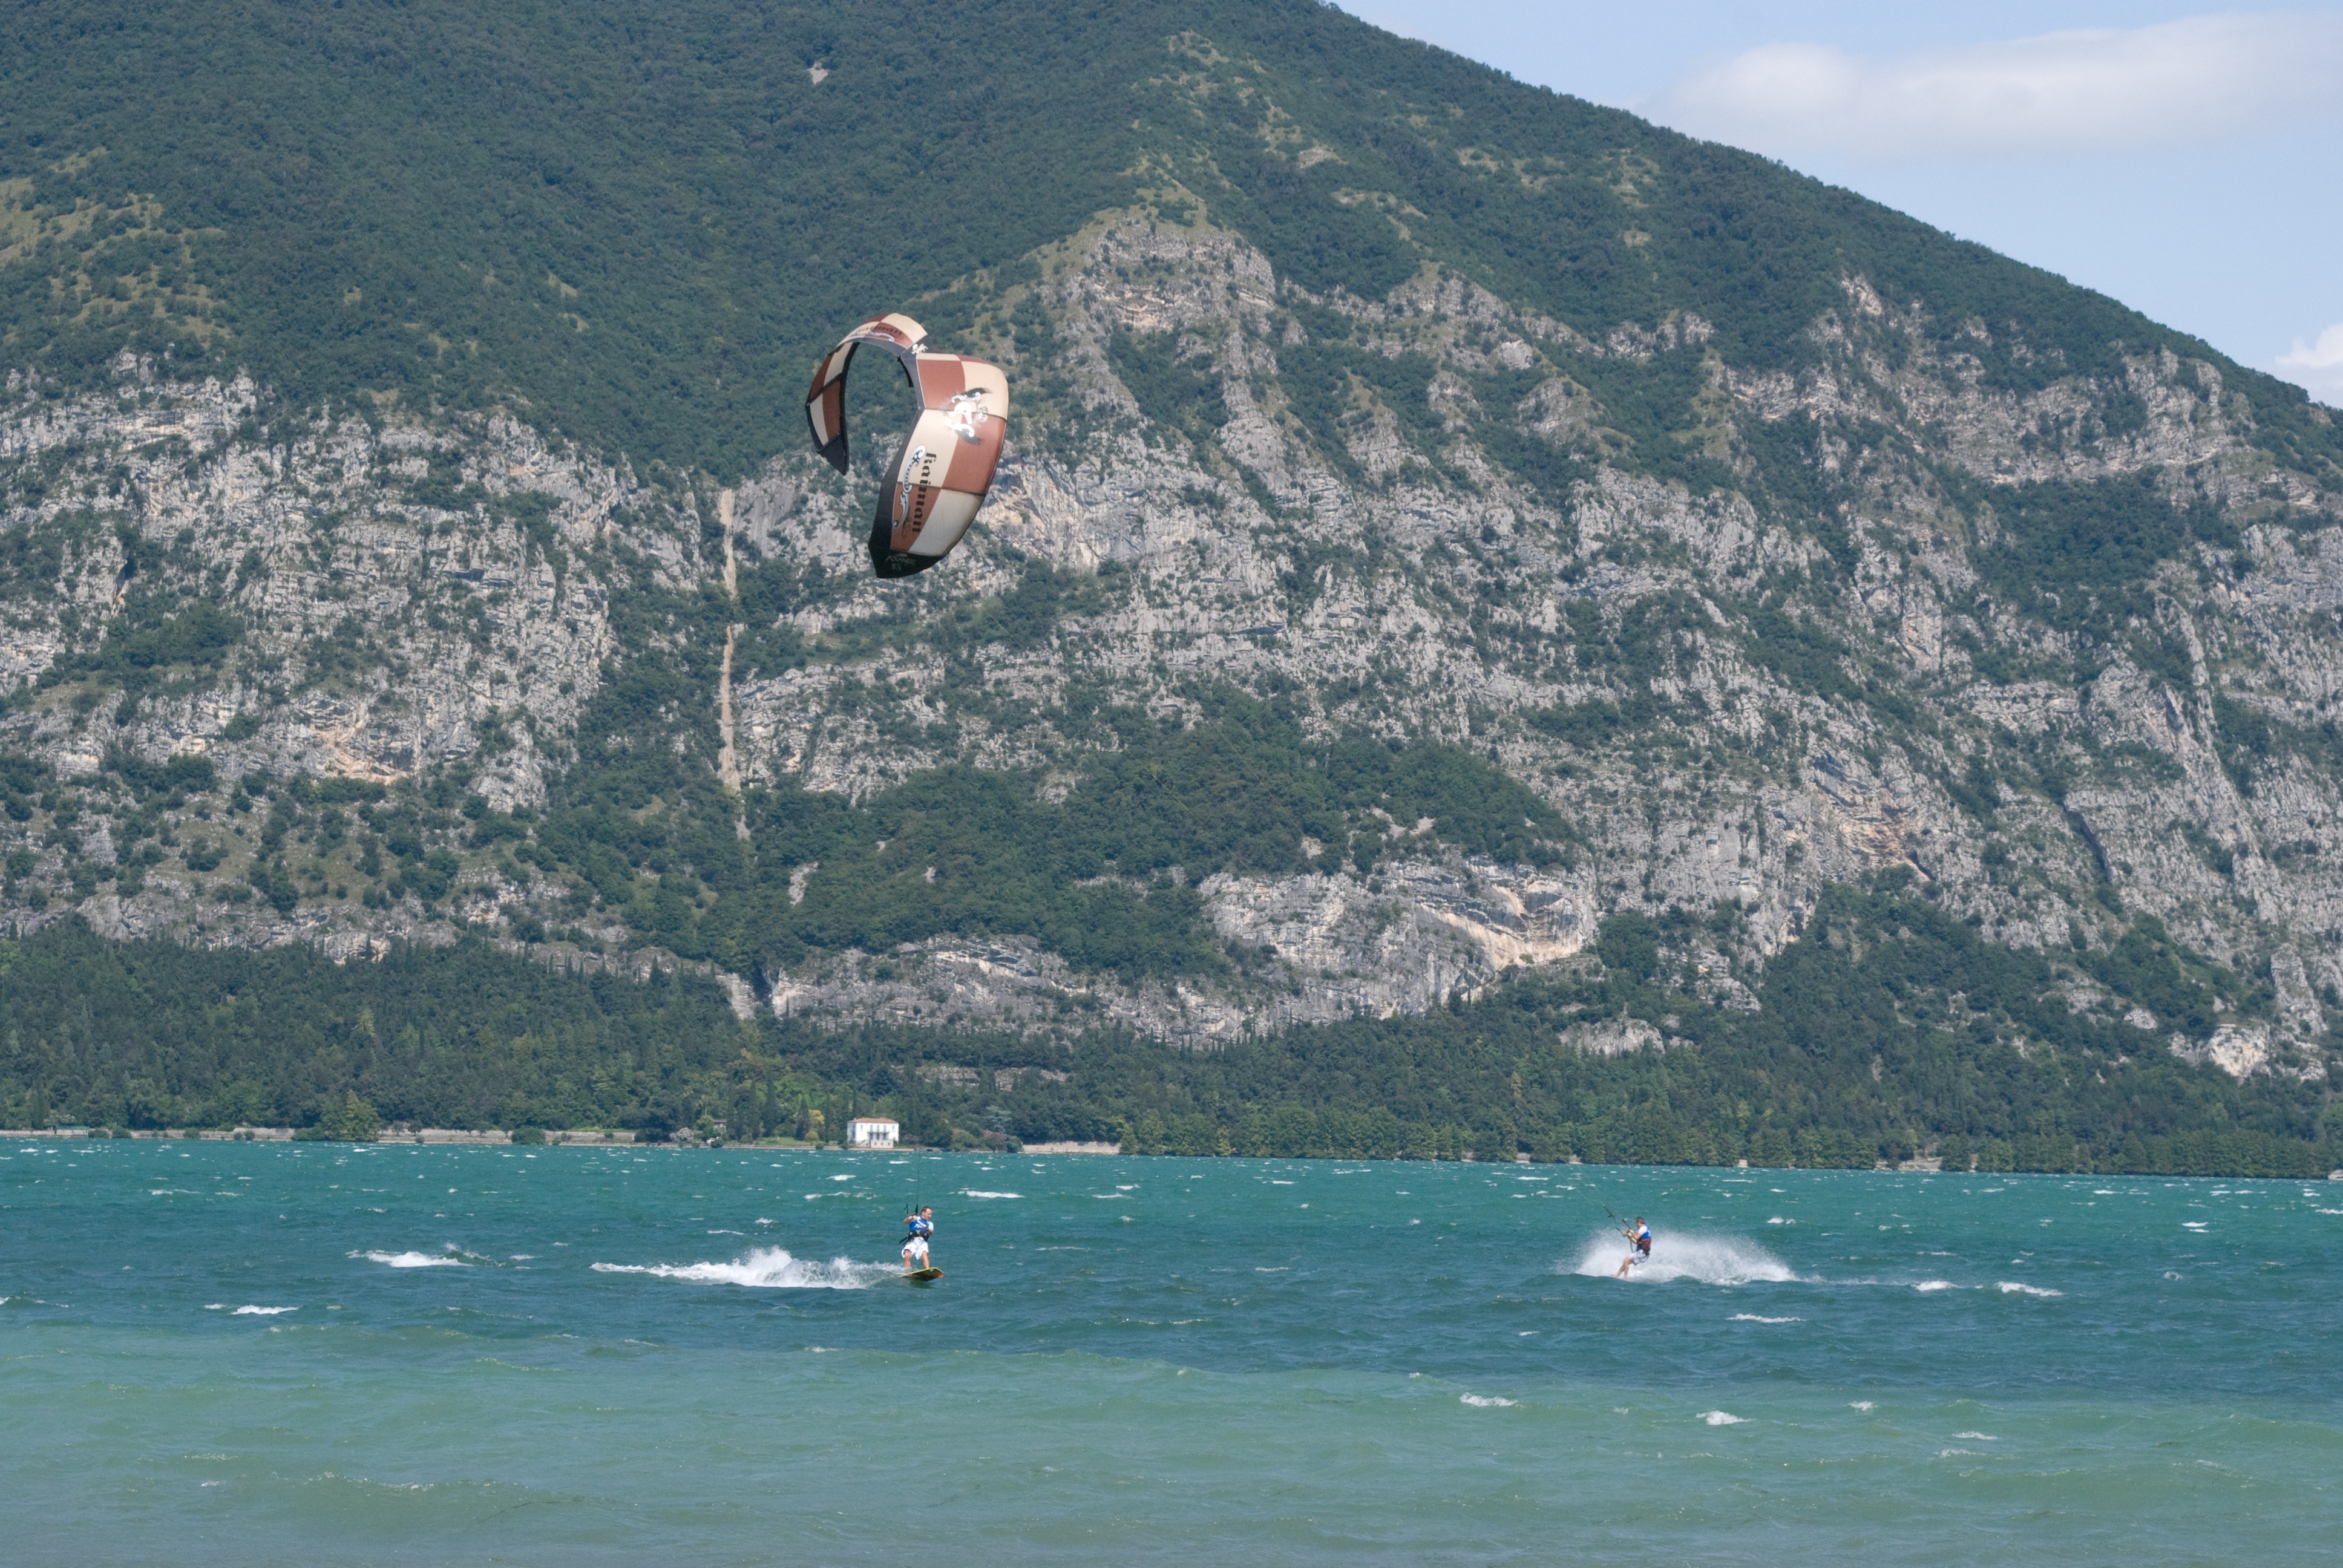
sea, coast, wave, lake, sailing, extreme sport, sports, windsurfing, kitesurfing, cape, kitesurf, water sports, water sport, windsports, wind wave, boardsport, kite sports, surface water sports